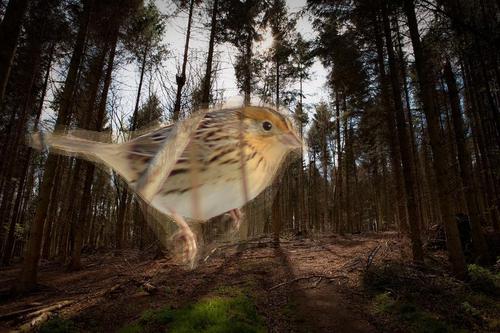
Bird species: Le_Conte_Sparrow
Bird type: landbird
Background: land